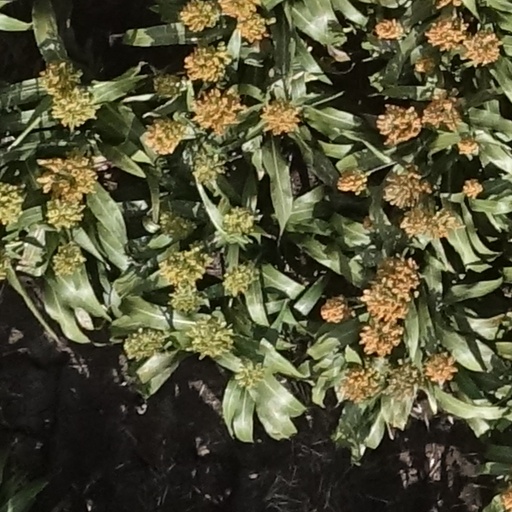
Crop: sorghum